High Energy Astronomy Observatory 1

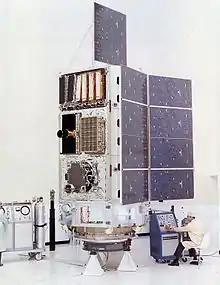
HEAO-1 being assembled at TRW Systems

The A1, or Large-Area Sky Survey (LASS) instrument, covered the 0.25–25 keV energy range, using seven large proportional counters.